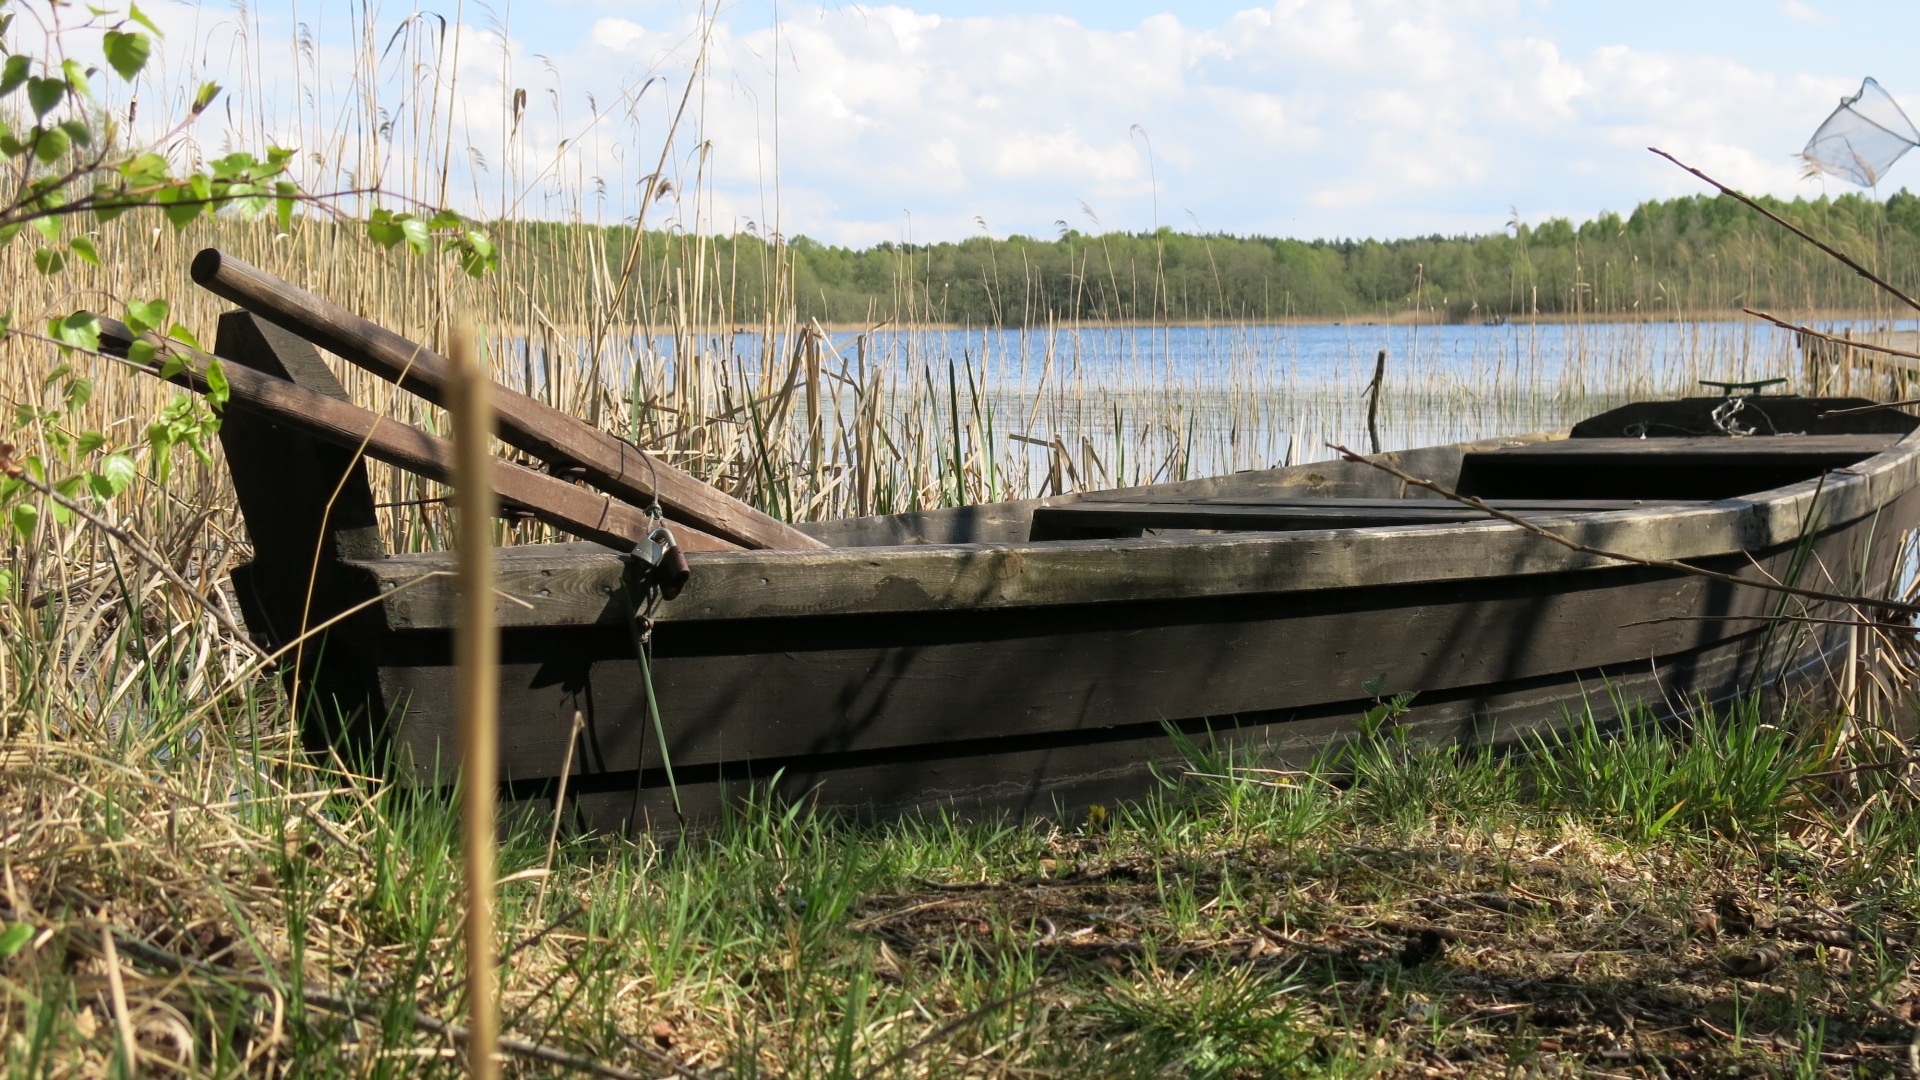
nature, boat, summer, travel, canoe, vehicle, waterway, holidays, watercraft, ecosystem, skiff, watercraft rowing